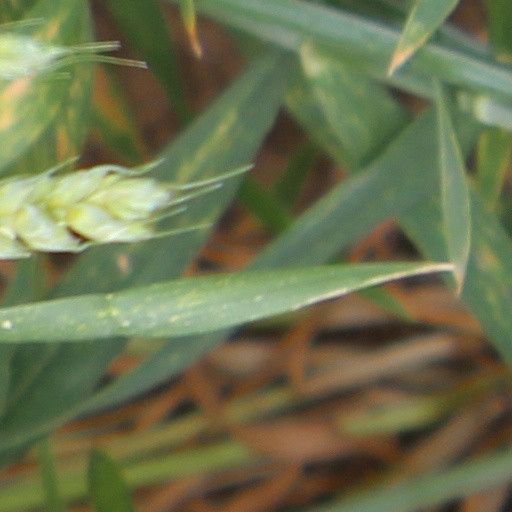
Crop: wheat